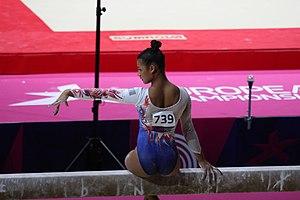
Marine Boyer est une gymnaste française, née le 22 mai 2000 à Saint-Benoît.